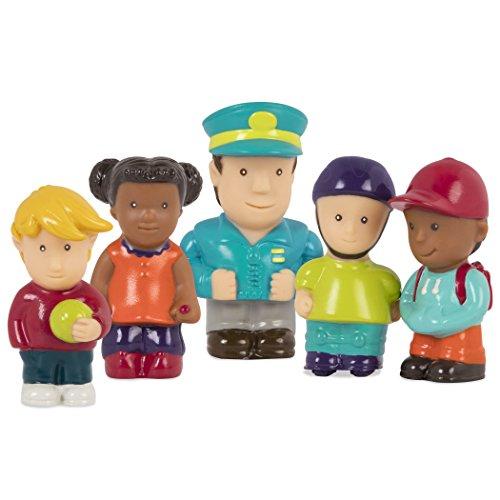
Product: Battat – Light & Sound School Bus – School Bus Toy Vehicle for Toddlers 18 Months + (6Pc)
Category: Toys & Games | Play Vehicles | Toy Vehicles
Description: Bright yellow school bus toy for kids Includes bus driver and 4 Miniature passenger figurines.
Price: $18.25
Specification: ProductDimensions:11x6x6.5inches|ItemWeight:3.52ounces|ShippingWeight:2.16pounds(Viewshippingratesandpolicies)|DomesticShipping:ItemcanbeshippedwithinU.S.|InternationalShipping:ThisitemcanbeshippedtoselectcountriesoutsideoftheU.S.LearnMore|ASIN:B01NCYYCJ1|Itemmodelnumber:BT2657Z|Manufacturerrecommendedage:18months-8years|Batteries:3AAAbatteriesrequired.(included)